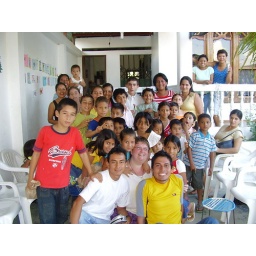
Oh this time Anthony decided to turn arouund :) cute kid in the red shirt....